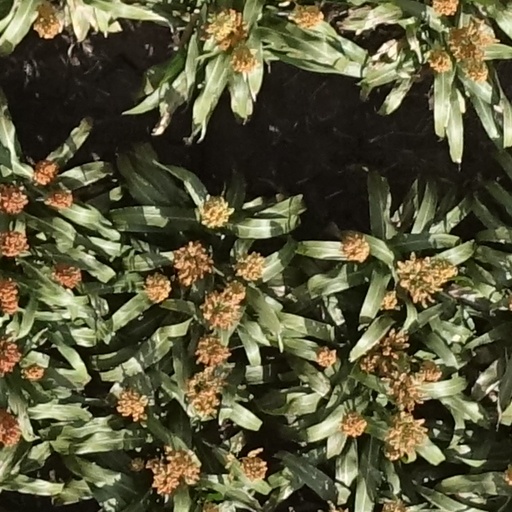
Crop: sorghum